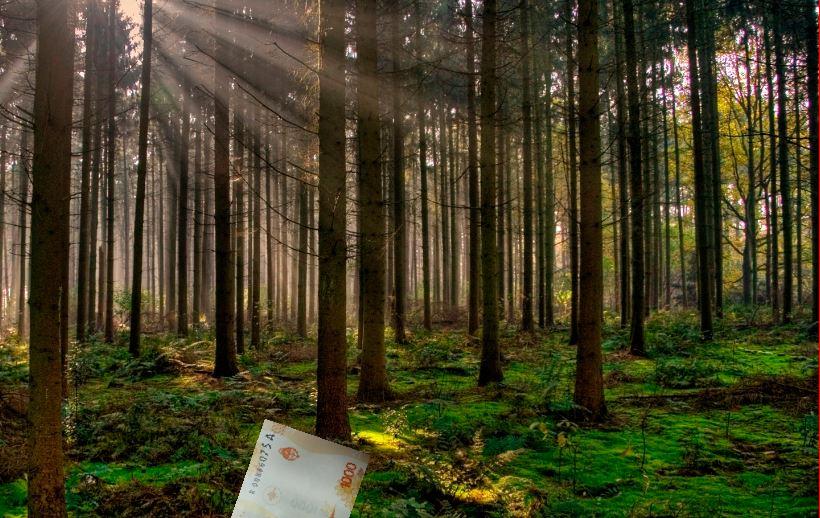
Denominación: 1000